Simplex noise

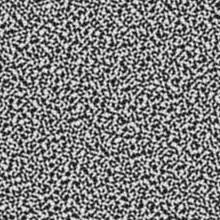
Simplex noise

Simplex noise is the result of an "n"-dimensional noise function comparable to Perlin noise ("classic" noise) but with fewer directional artifacts, in higher dimensions, and a lower computational overhead. Ken Perlin designed the algorithm in 2001 to address the limitations of his classic noise function, especially in higher dimensions.